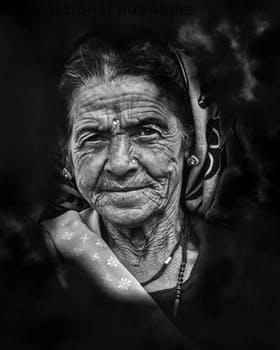
Label: Watermark